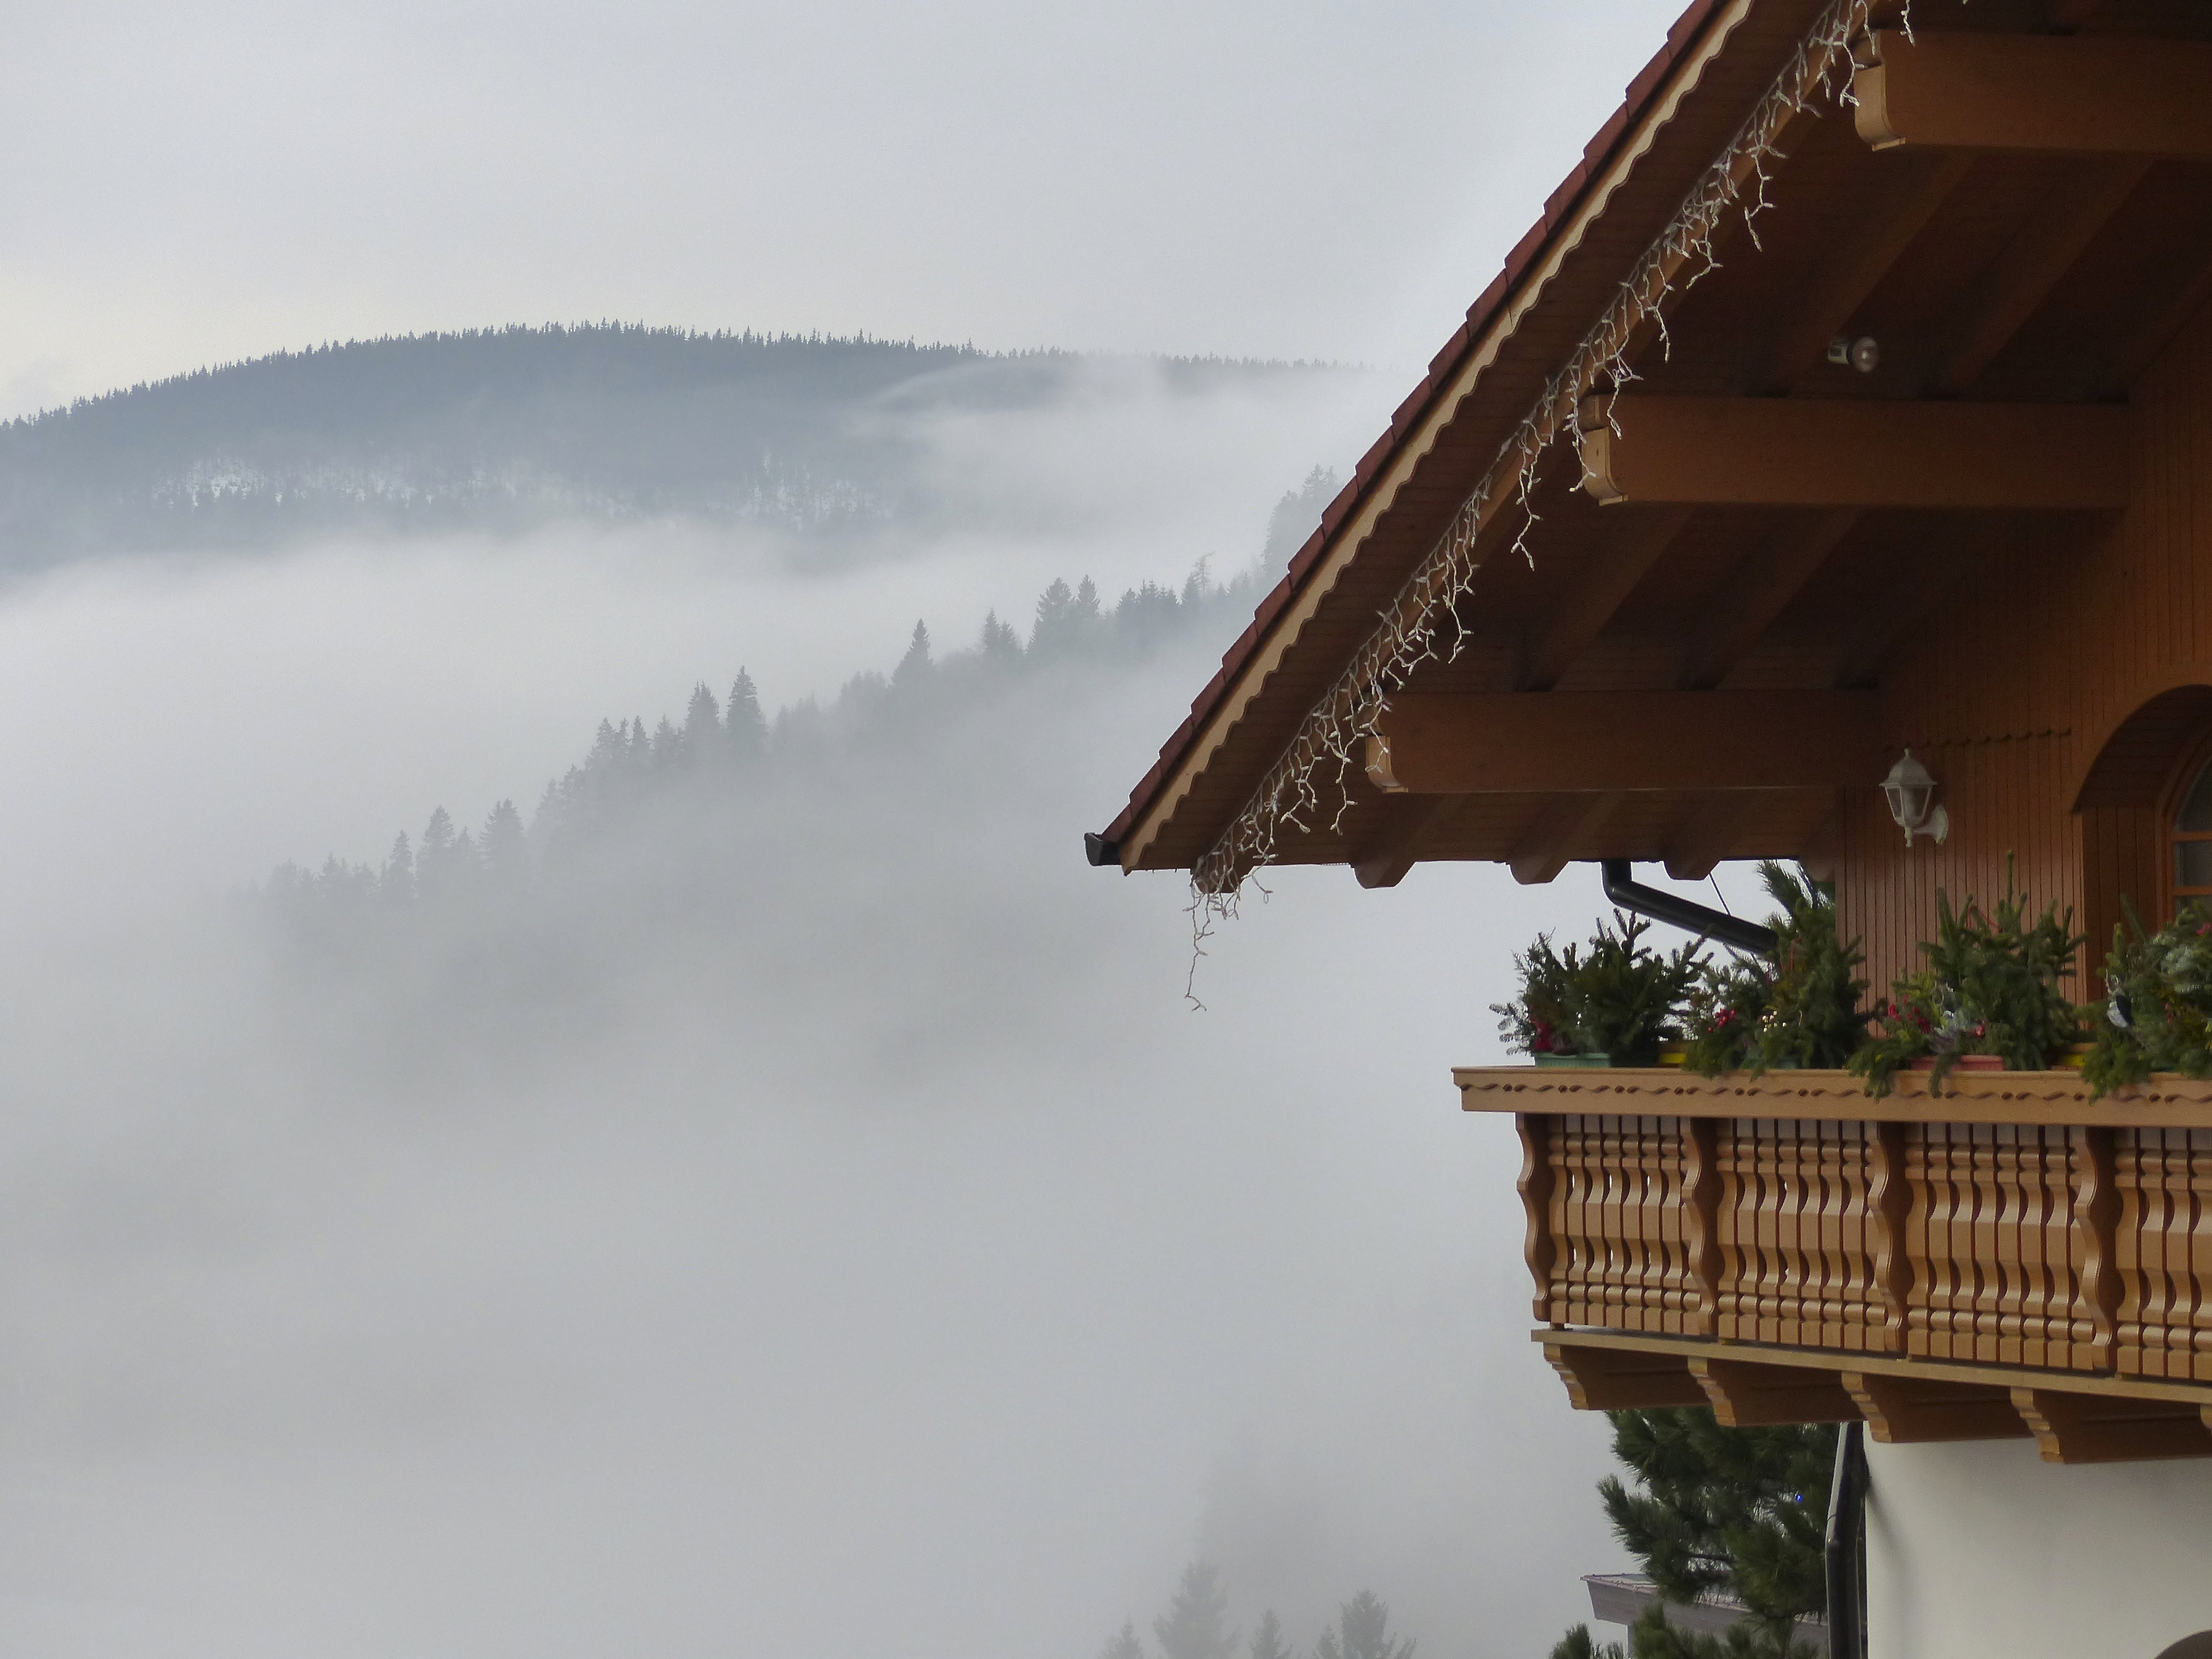
snow, winter, house, morning, roof, travel, europe, tower, weather, resort, mountains, ski, chalet, czech, spindl, spindleruvmlyn, atmospheric phenomenon